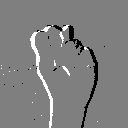
ASL letter: n